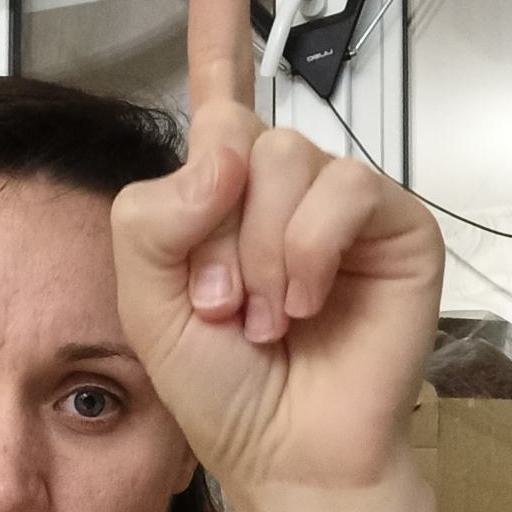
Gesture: one